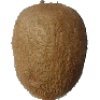
Label: Kiwi 1